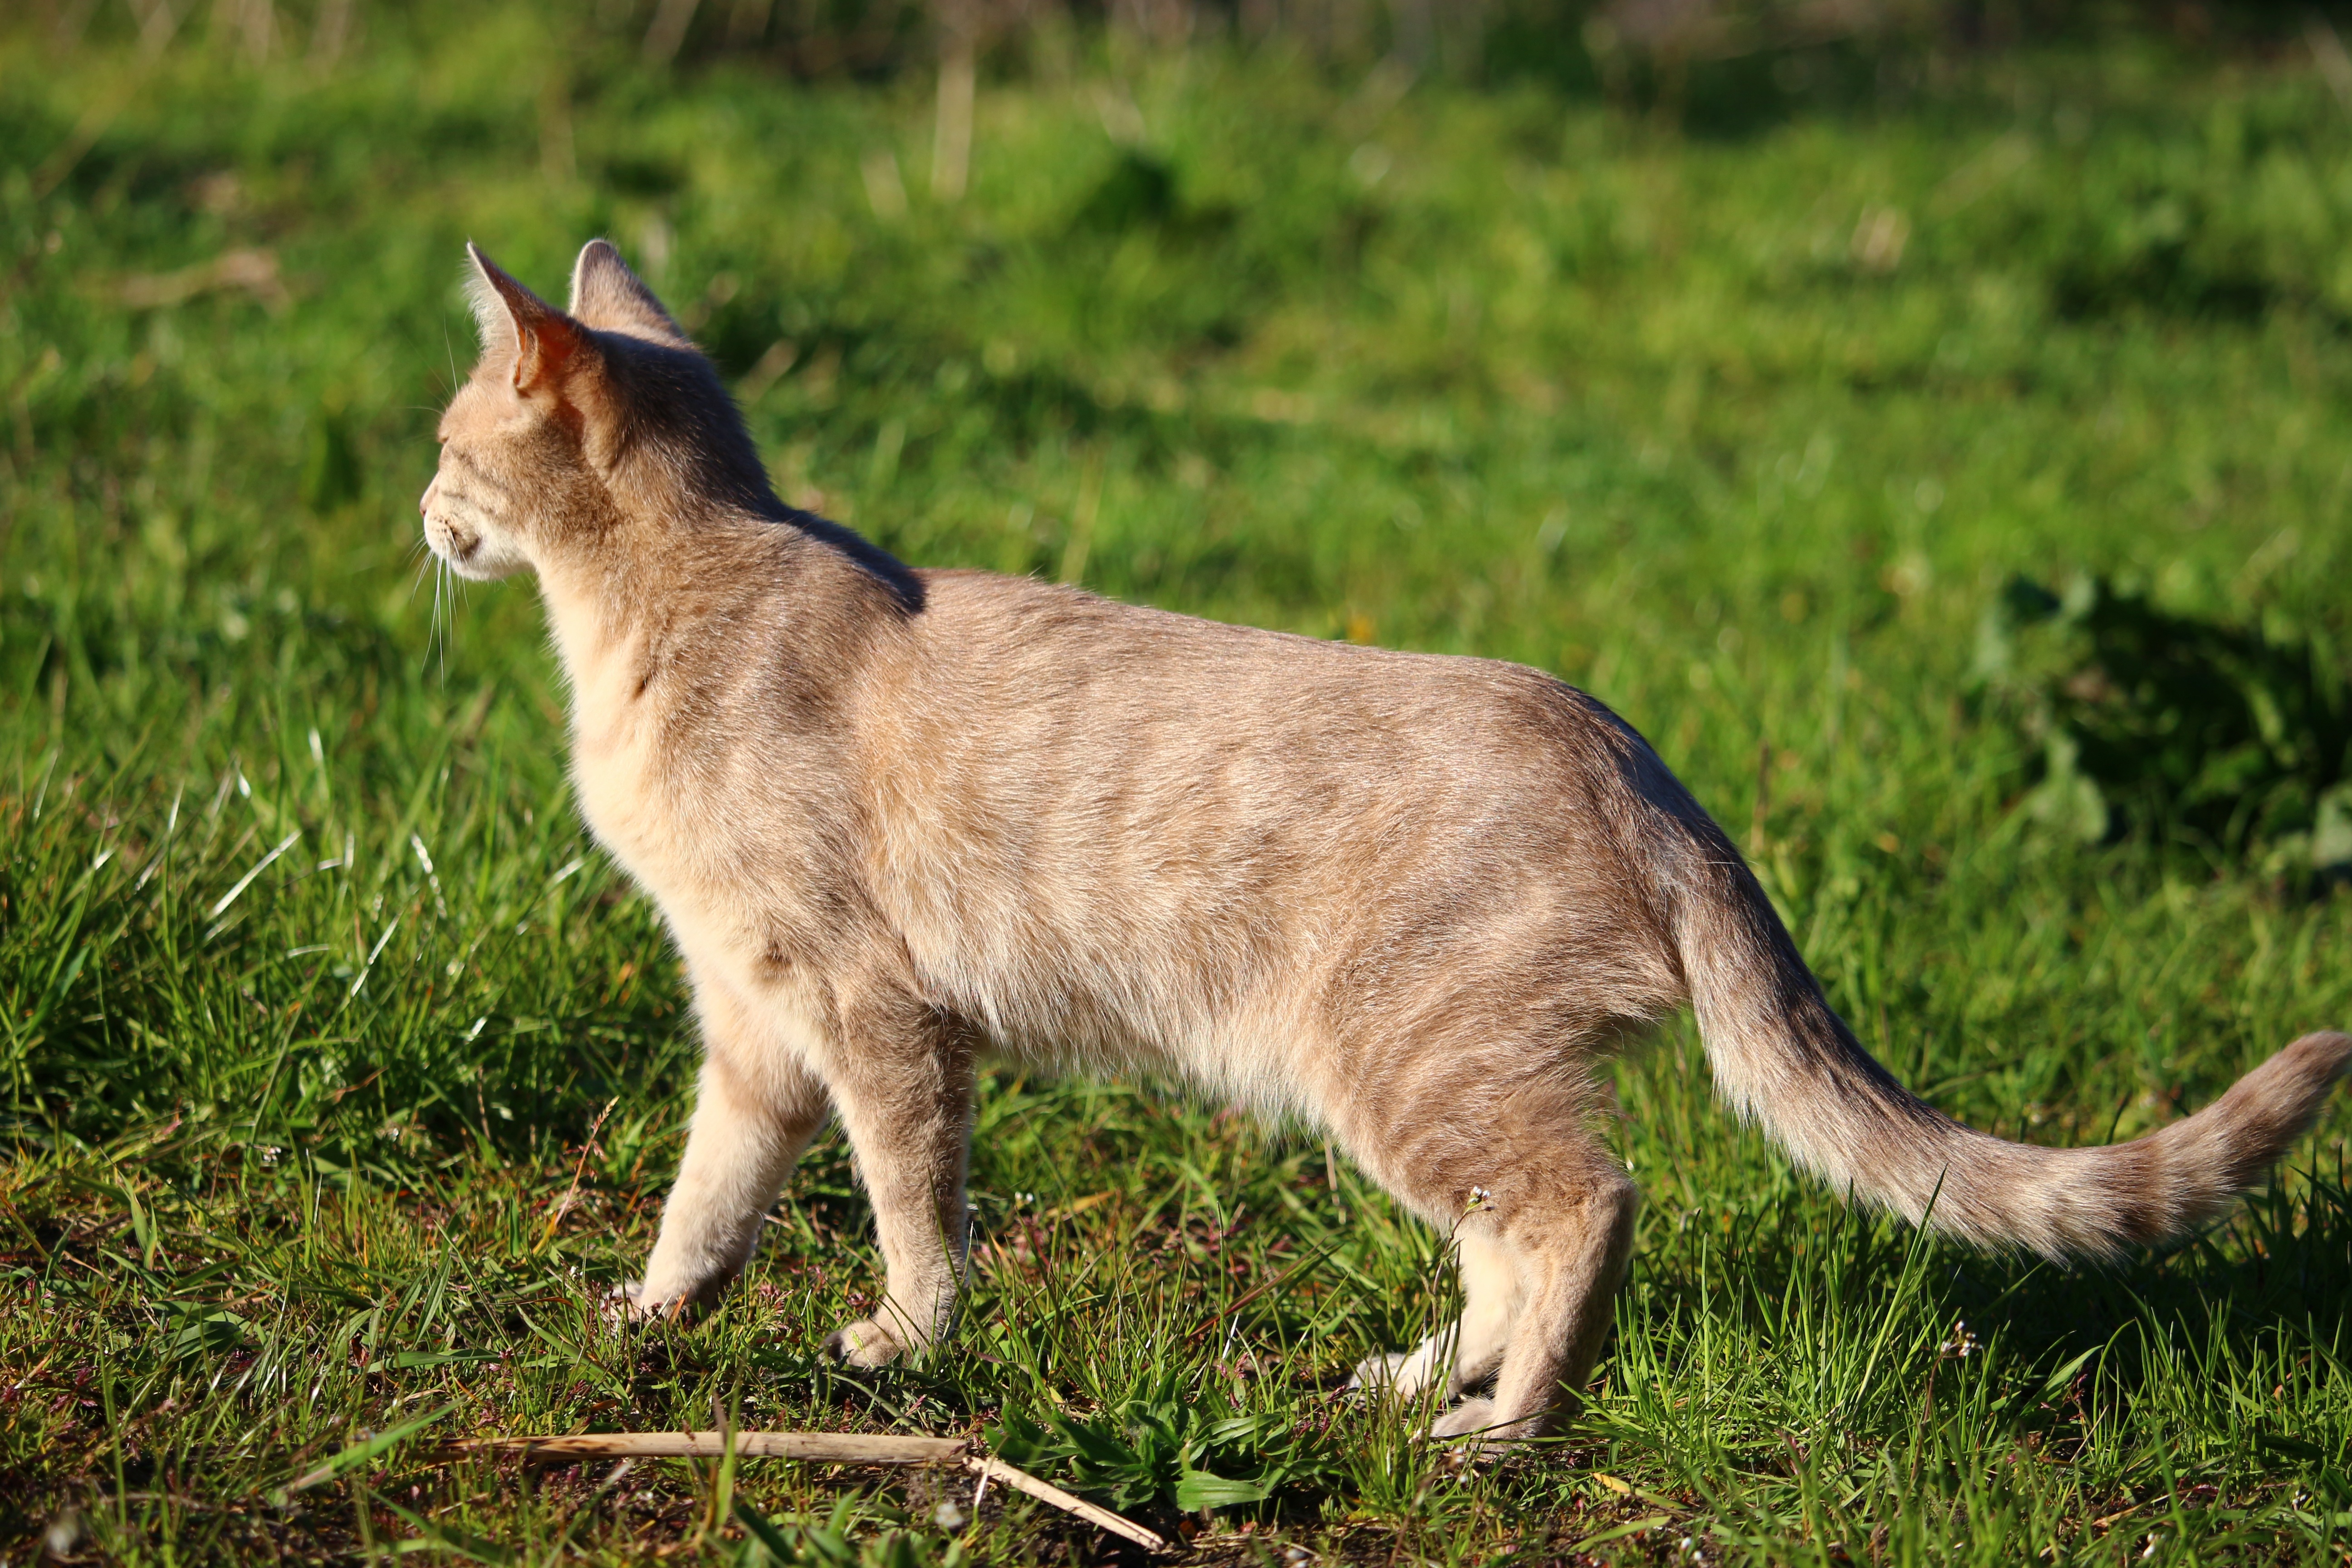
grass, wildlife, kitten, cat, mammal, fauna, vertebrate, mieze, domestic cat, breed cat, mackerel, young cat, dog like mammal, kit fox, saarloos wolfdog, wolfdog, czechoslovakian wolfdog